Canada balsam

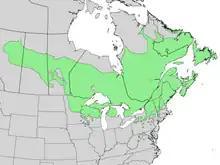
The balsam fir tree from which Canada Balsam is obtained is so named because it is found almost entirely within Canada in the boreal forest region.

Canada balsam, also called Canada turpentine or balsam of fir, is the oleoresin of the balsam fir tree ("Abies balsamea") of boreal North America. The resin, dissolved in essential oils, is a viscous, sticky, colourless or yellowish liquid that turns to a transparent yellowish mass when the essential oils have been allowed to evaporate.